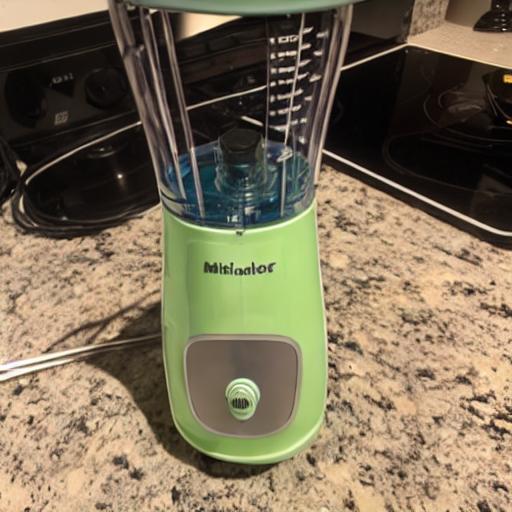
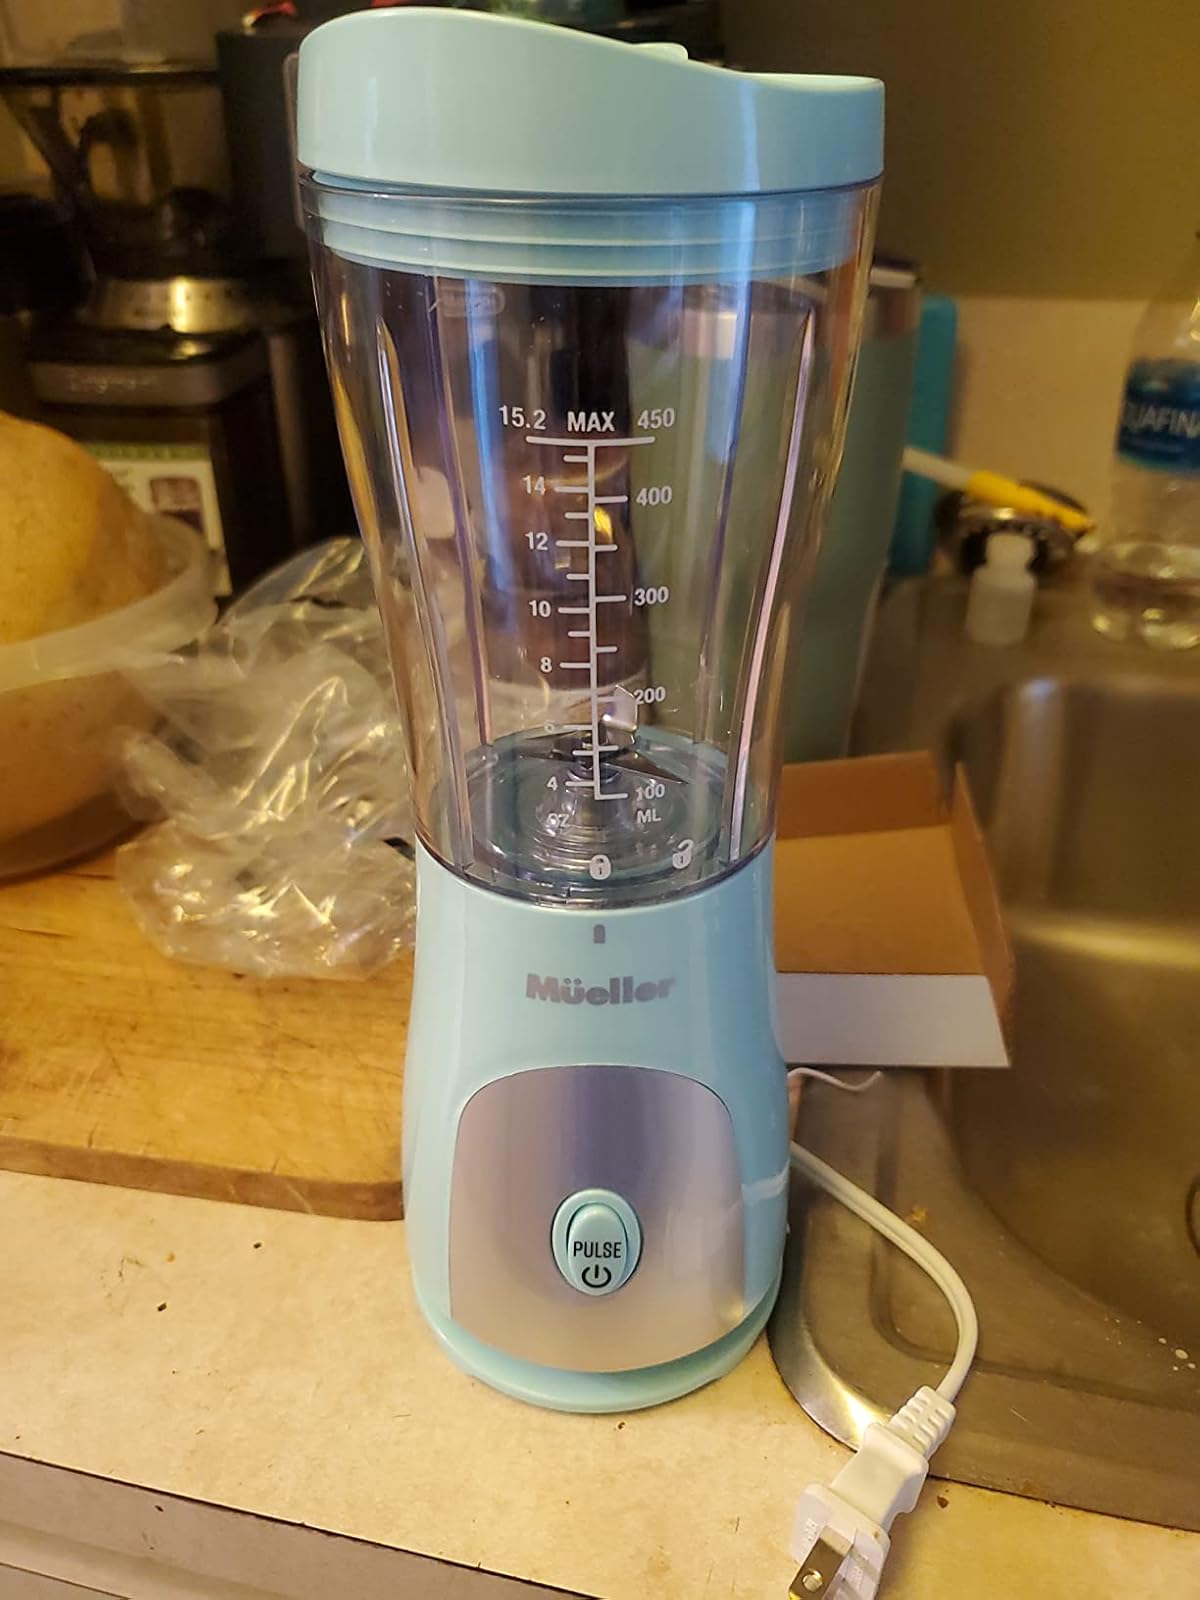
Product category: items_blender
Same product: no